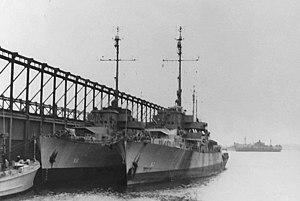
Laplace (F713) est une des quatre anciennes frégates américaines de classe Tacoma vendues à la Marine française le 26 mars 1947 pour renforcer les moyens navals de la France en attente de futures constructions d'escorteurs et patrouilleurs divers.